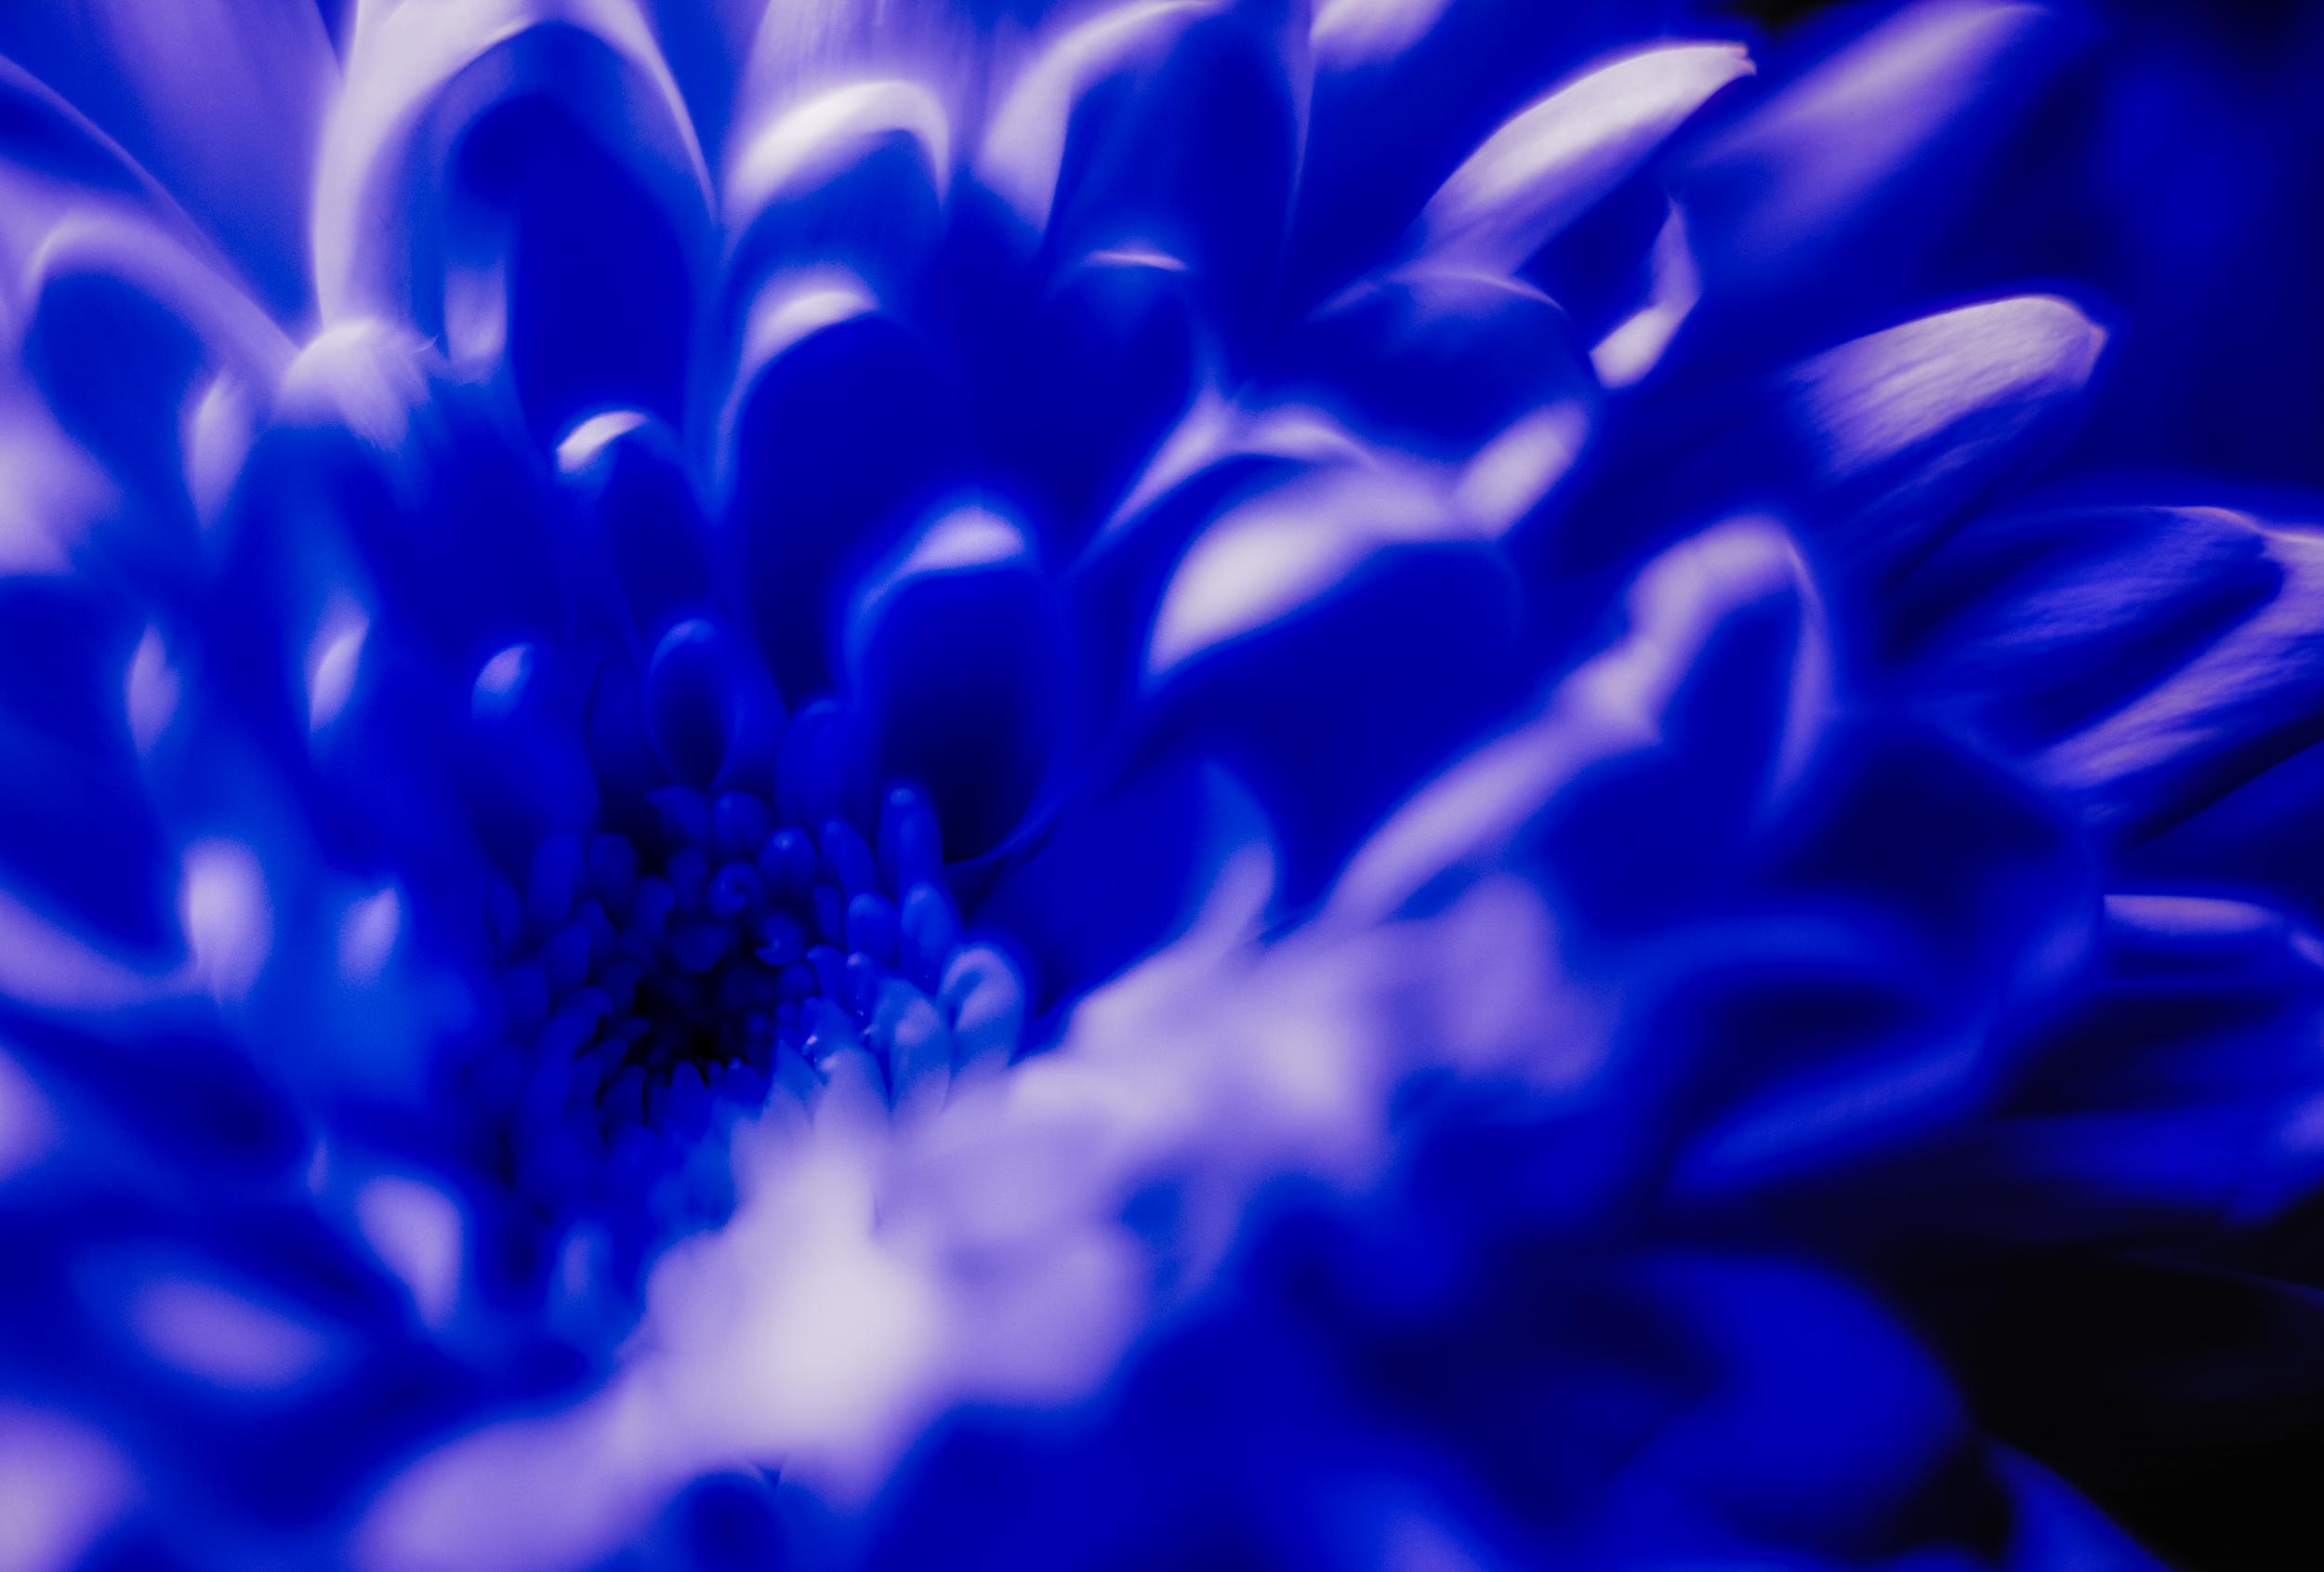
nature, blossom, light, plant, flower, purple, petal, bloom, europe, color, macro, peace, serene, blue, nikon, closeup, flora, happiness, fleur, bleu, passion, soft, nikkor, quiet, douceur, parfum, bientre, curuyann, nikond750, plaisir, softness, scent, perfume, treasure, pleasure, macro photography